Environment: real
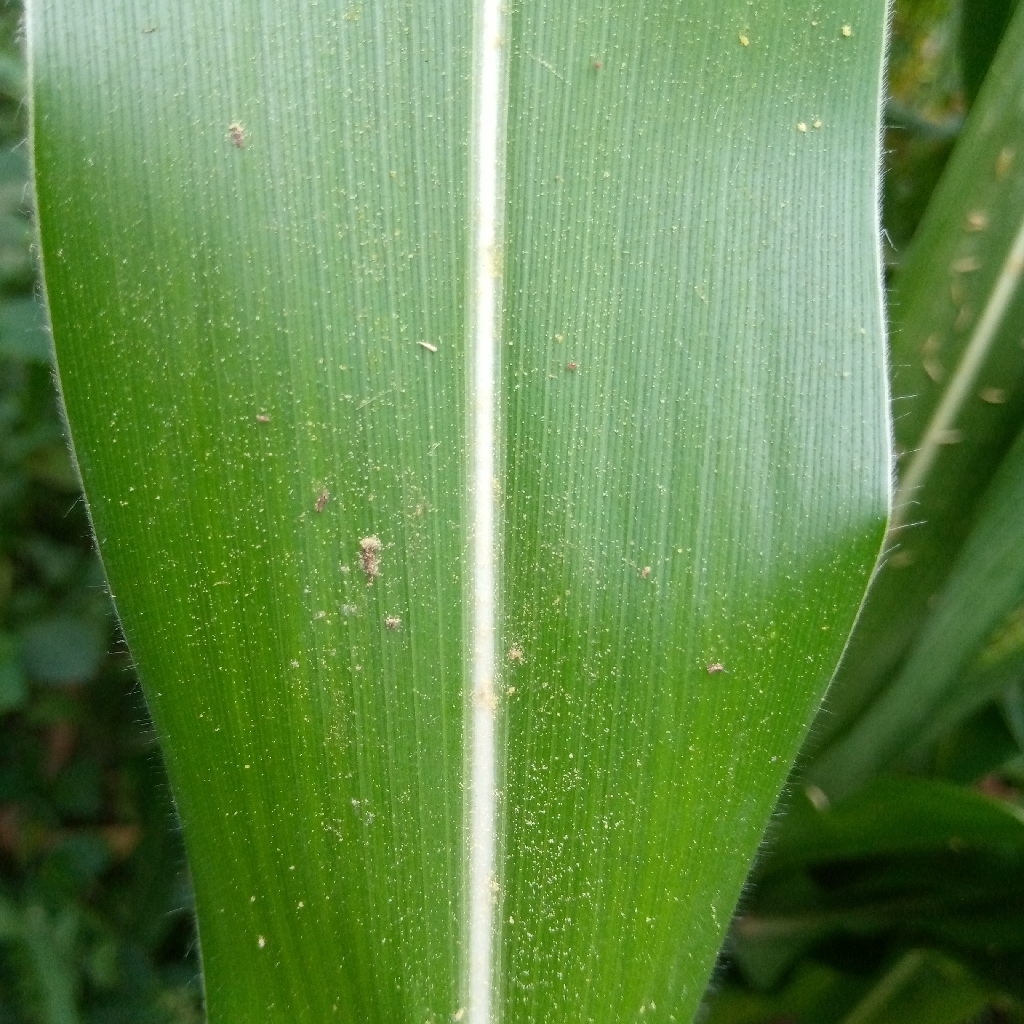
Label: healthy